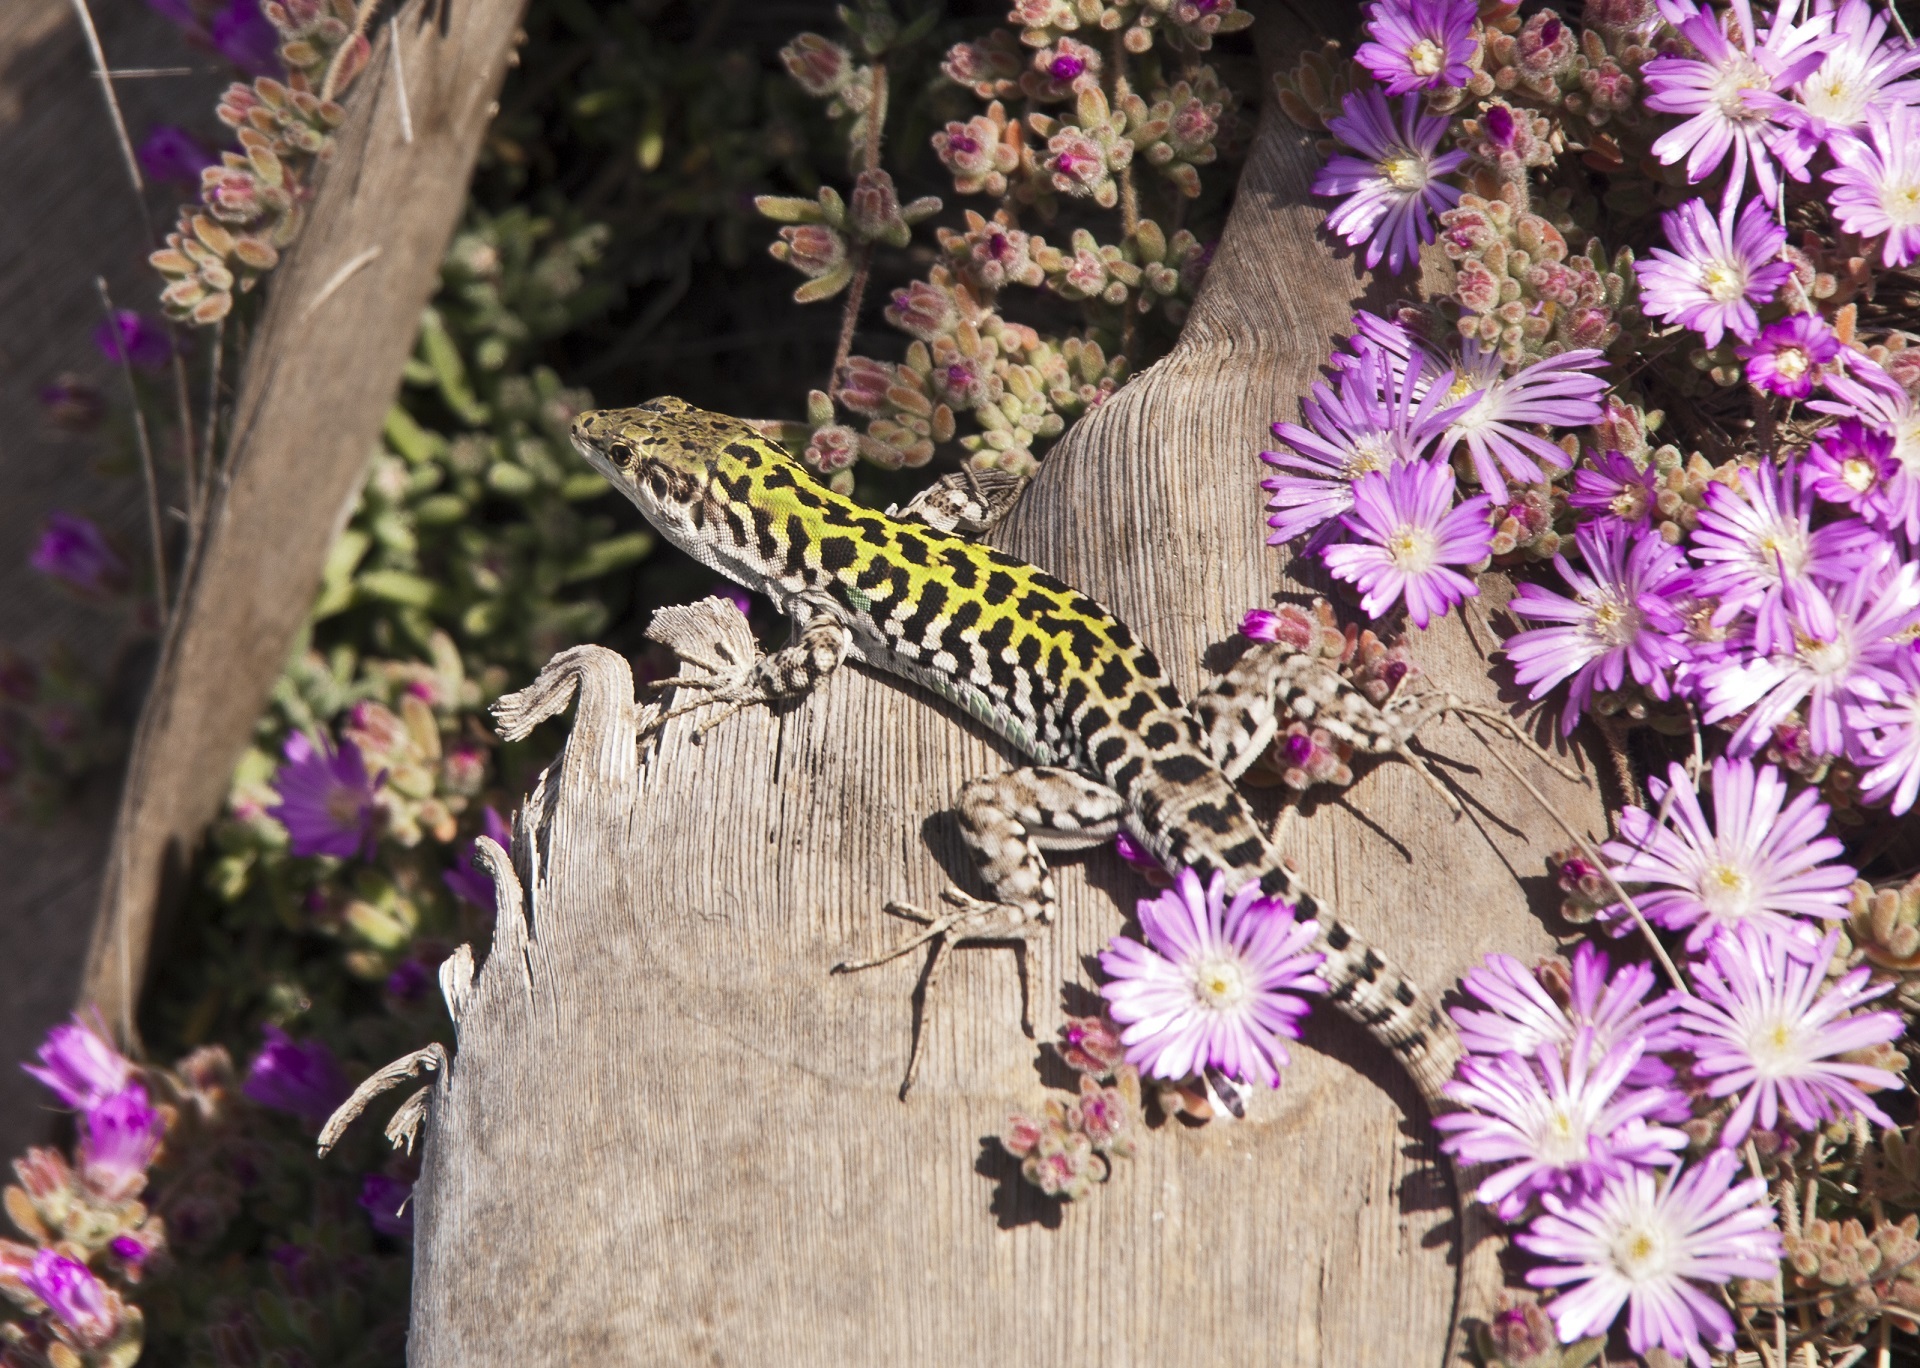
nature, plant, flower, animal, looking, wildlife, log, green, insect, butterfly, reptile, flora, fauna, invertebrate, flowers, outdoors, blossoms, exotic, blooms, italian wall lizard, podarcis sicula, moths and butterflies